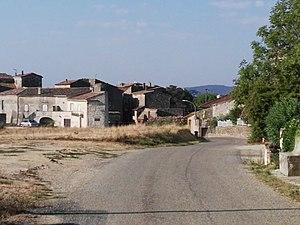
vue Est depuis les vignes
Saint-Césaire-de-Gauzignan est une commune française située dans le département du Gard en région Occitanie.